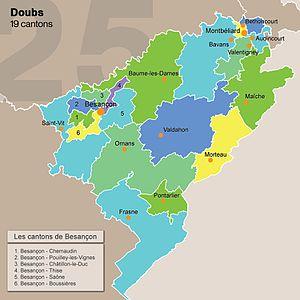
Découpage cantonal 2015 du département du Doubs
Le département du Doubs compte 19 cantons depuis le redécoupage de 2014. Parmi ceux-ci, Bavans est partagé entre deux arrondissements de même qu' Ornans tandis que Valdahon est partagé entre les trois : Besançon, Montbéliard et Pontarlier.